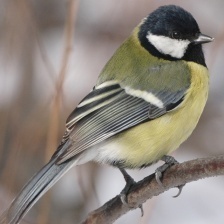
Species: PARUS MAJOR
Scientific name: PARUS MAJOR
ImageNet parent category: chickadee